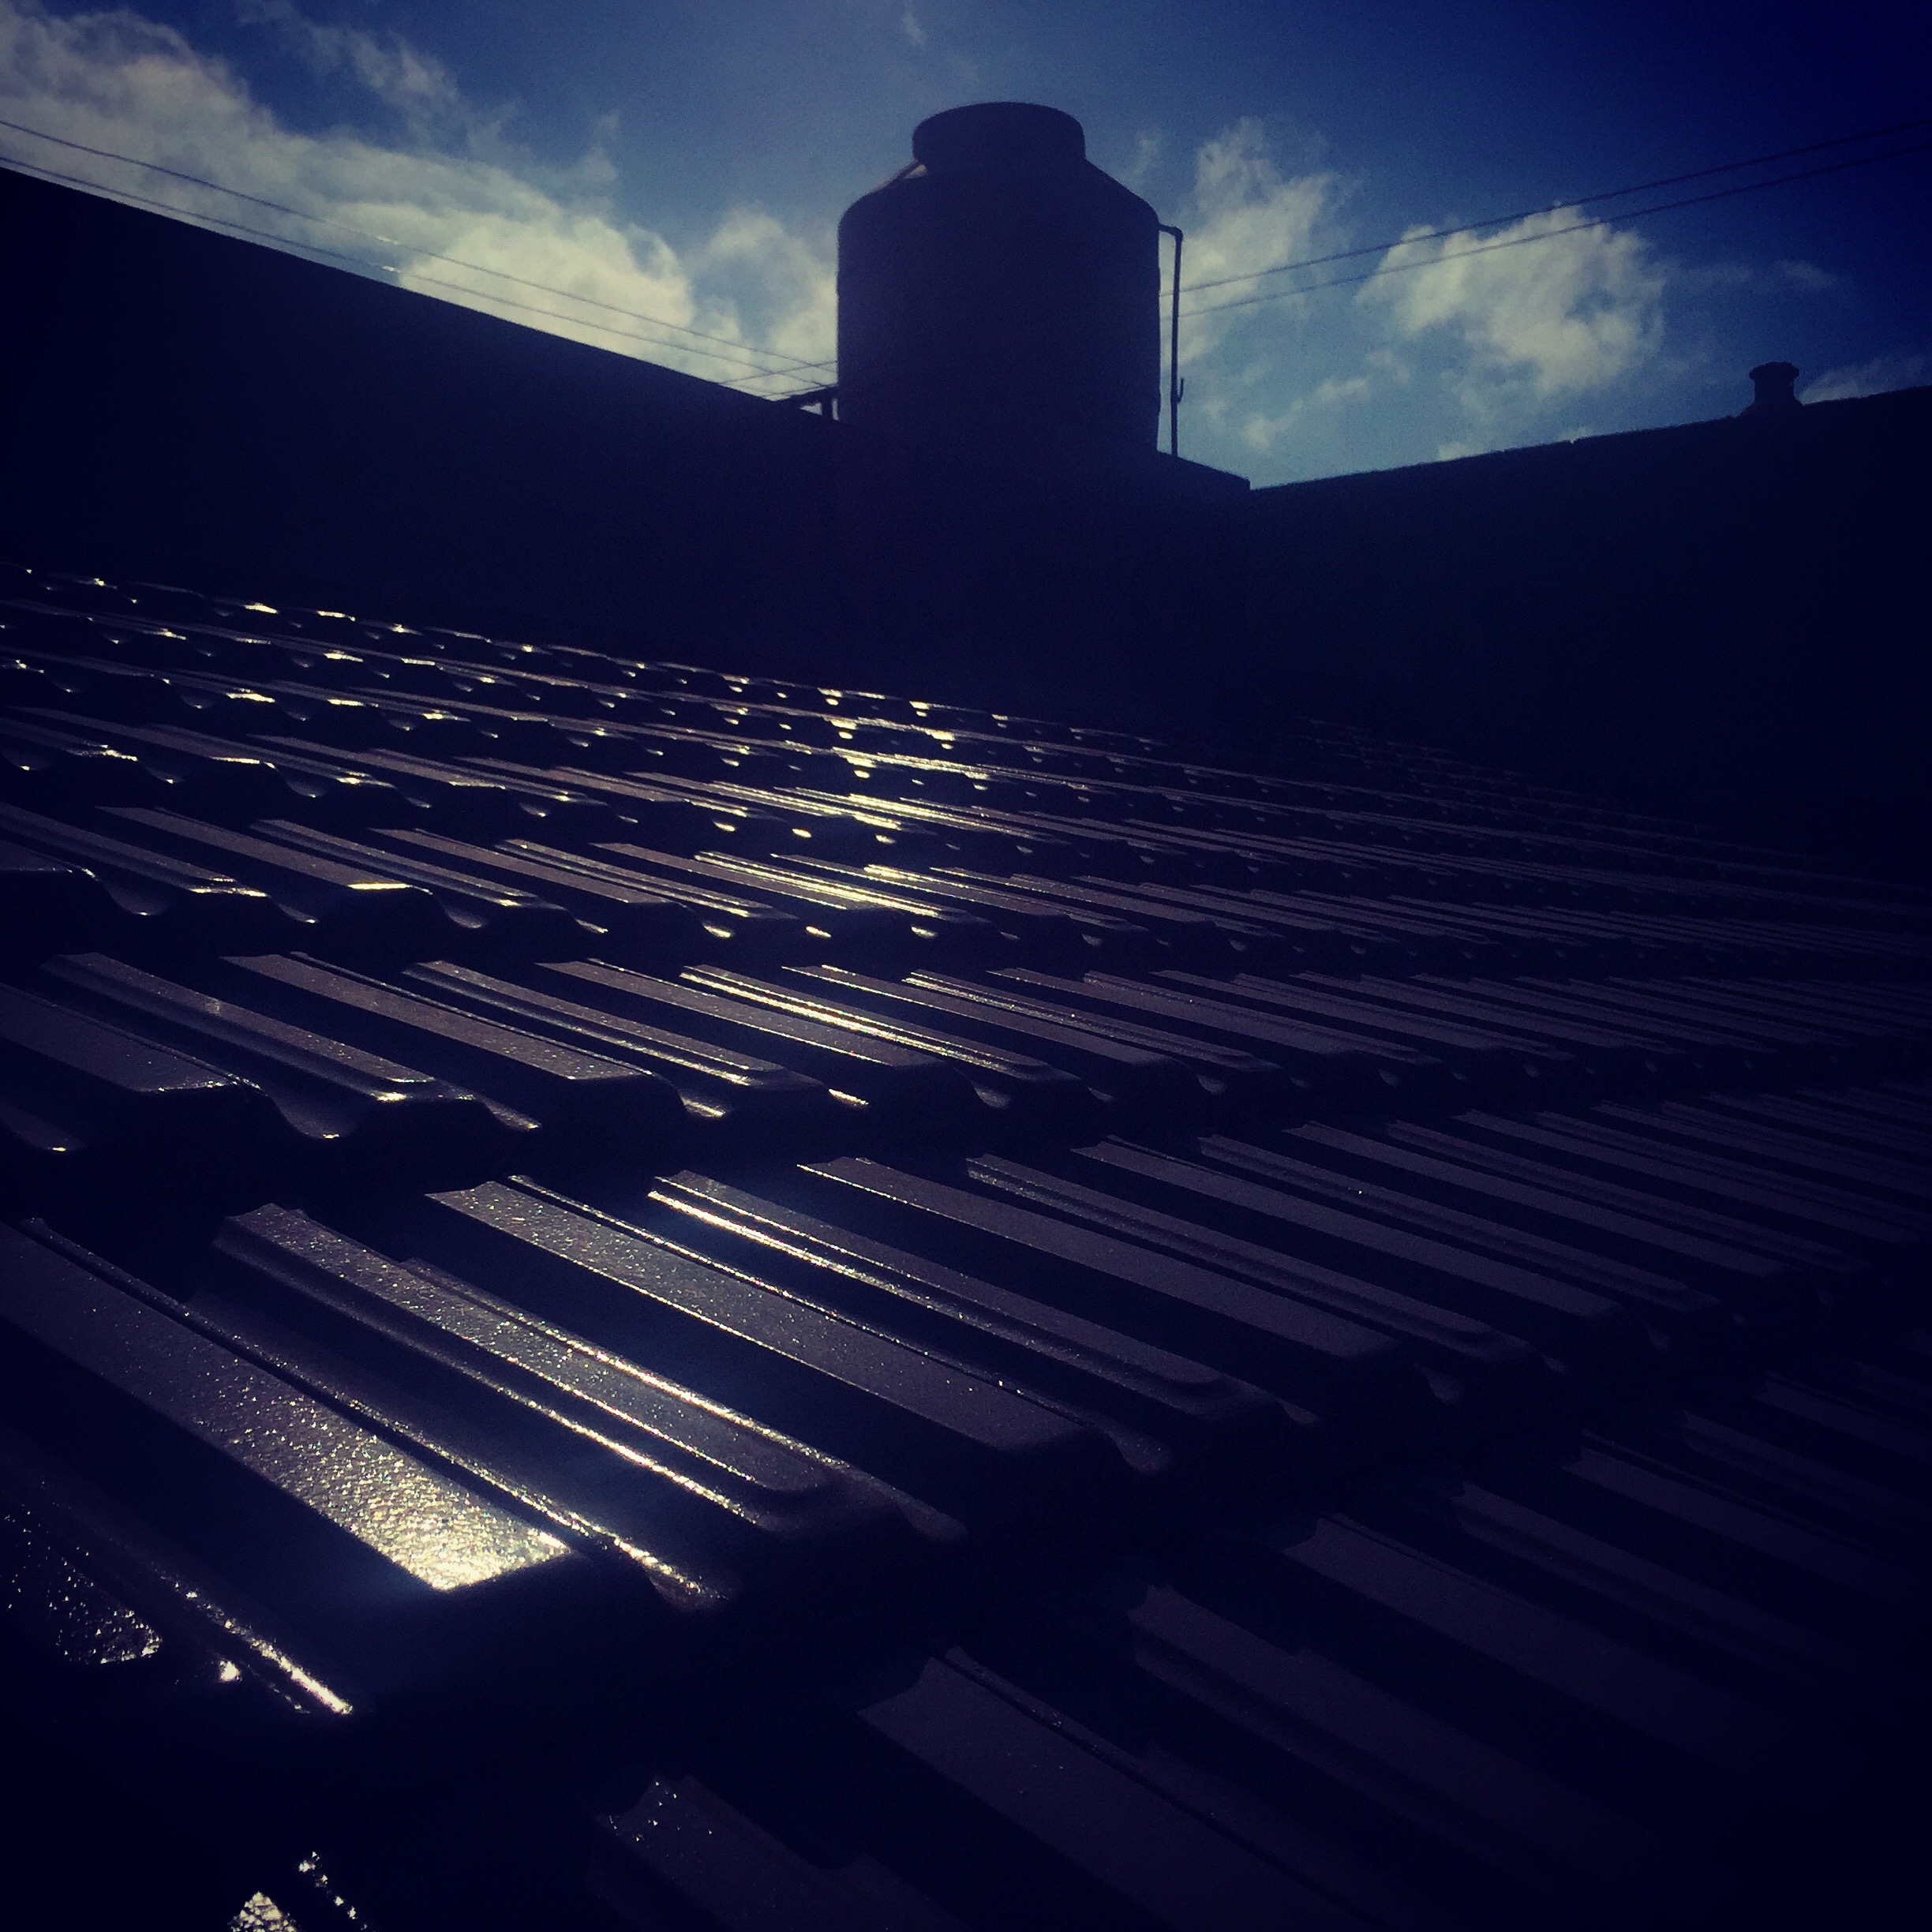
iphone, sea, ocean, horizon, light, cloud, sky, sun, sunrise, sunset, skyline, night, sunlight, morning, wave, dawn, atmosphere, dusk, evening, line, reflection, tower, darkness, blue, argentina, shape, iphoneography, project365, squareformat, rodrigoparedes, buenosaires, ar, 160378, 160378com, www160378com, iphone6plus, 129, atmospheric phenomenon, atmosphere of earth, computer wallpaper